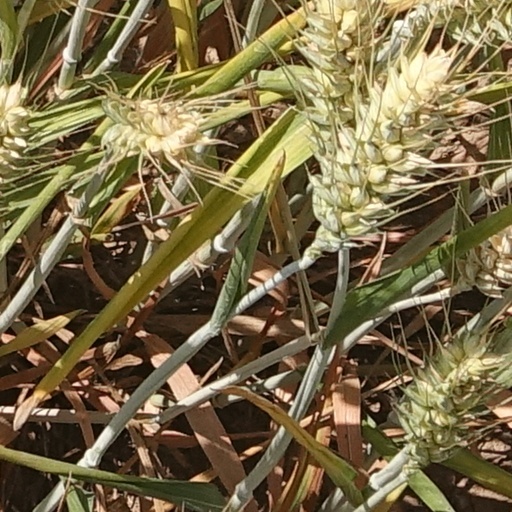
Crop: wheat